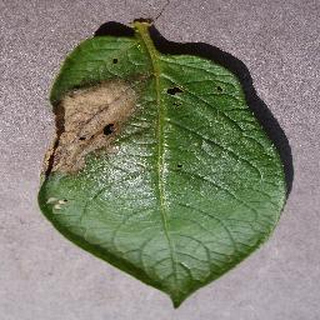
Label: potato_late_blight